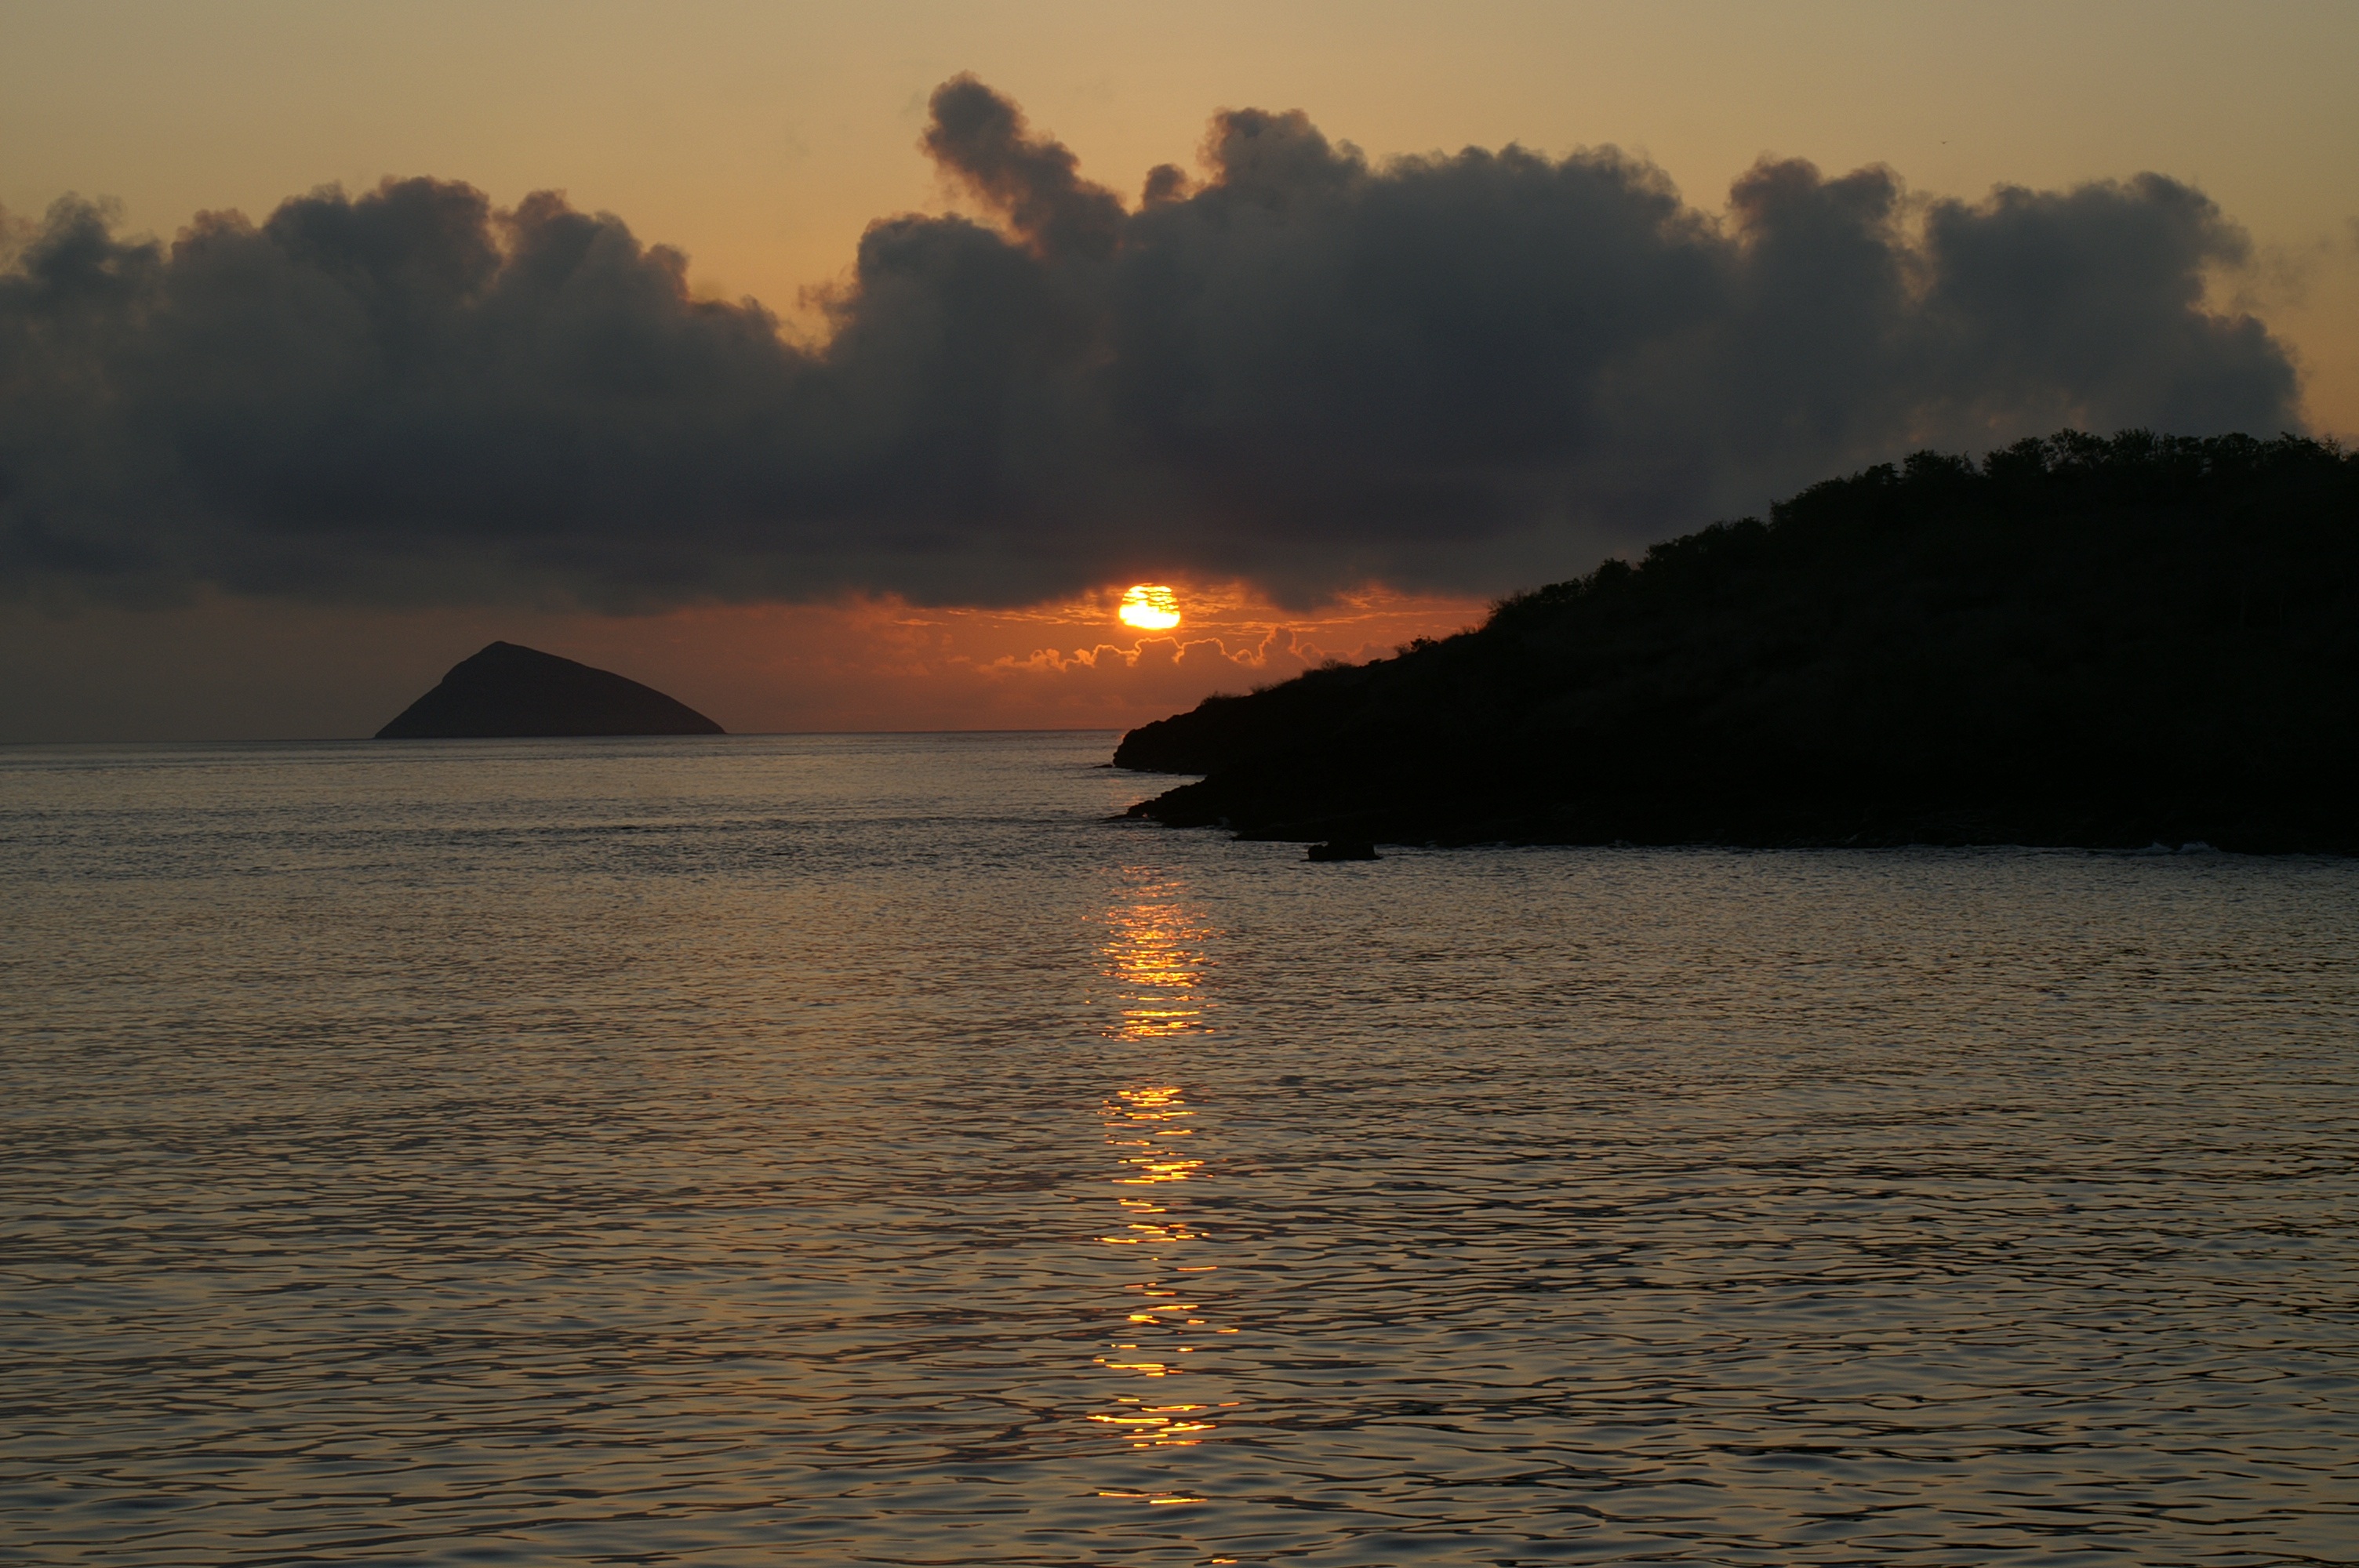
sea, coast, ocean, horizon, cloud, sunrise, sunset, morning, shore, wave, lake, dawn, travel, dusk, evening, reflection, bay, islands, loch, ecuador, galapagos, atmospheric phenomenon